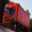
Label: truck